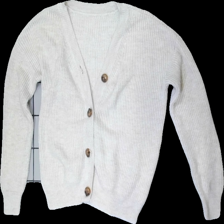
View: front
Type: Cardigan
Category: Ladies
Brand: Missing
Colors: Beige
Material: 100% Polyester
Cut: Regular
Season: Spring
Price range: 100-150
Recommended usage: Reuse
Description: Beige knitted cardigan